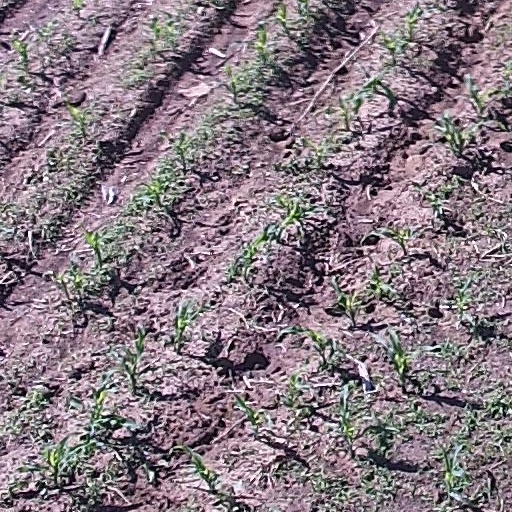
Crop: maize; corn